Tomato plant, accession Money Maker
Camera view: bottom (45 deg); turntable rotation: 150 degrees
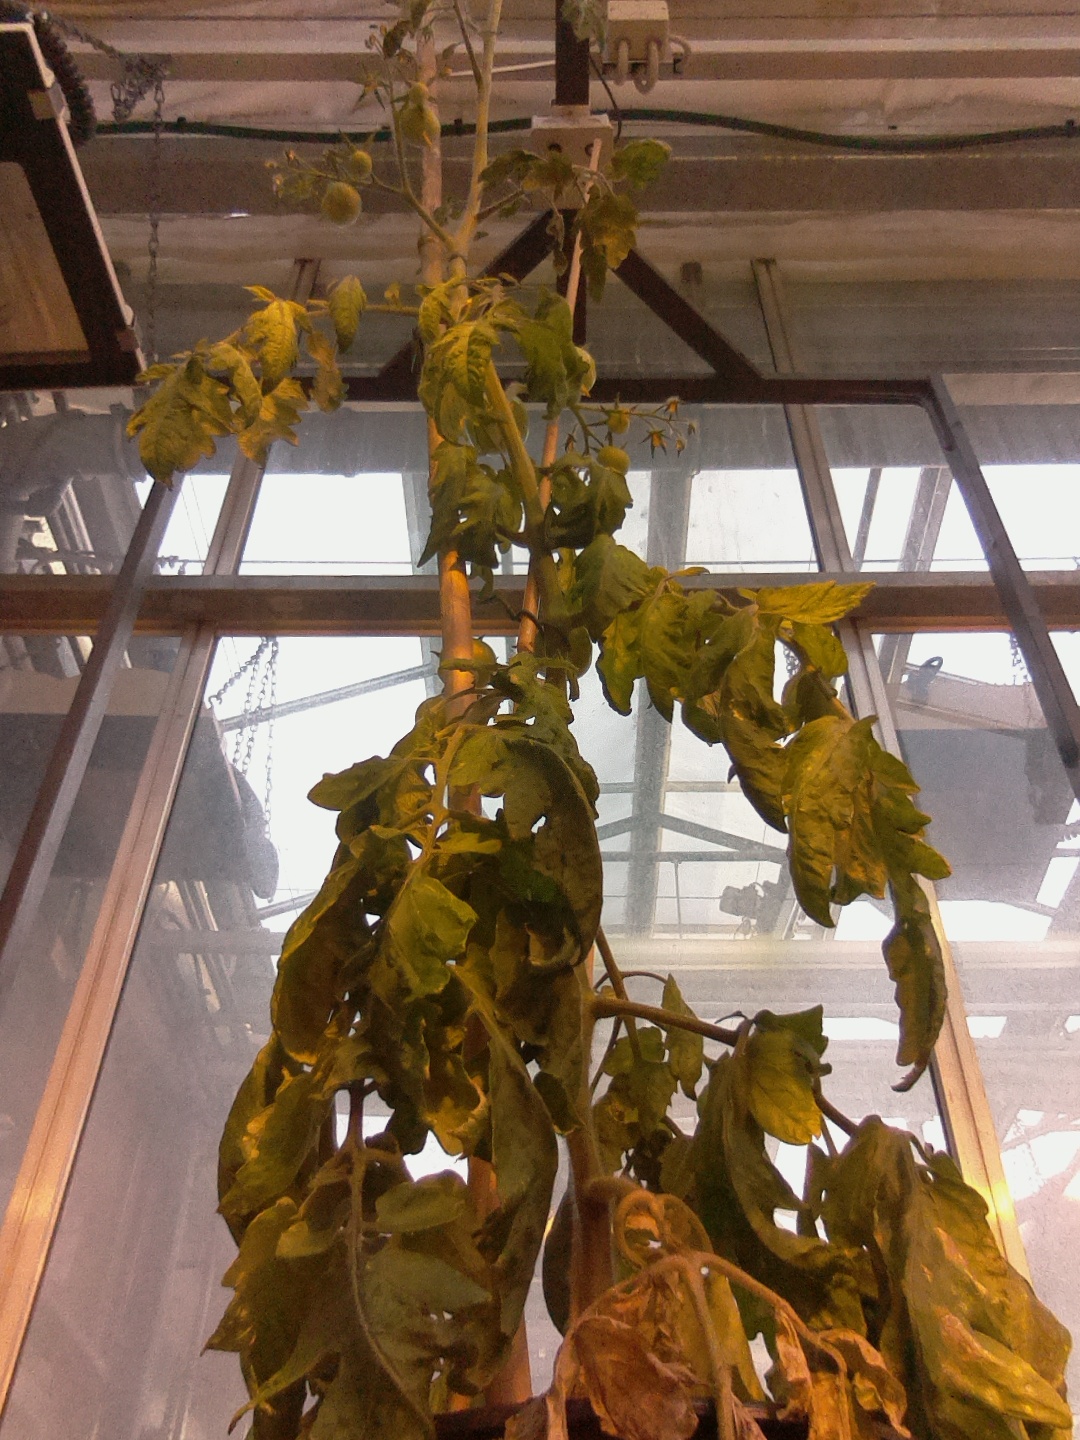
BBCH growth stage 74: 40%-50% of final fruit size